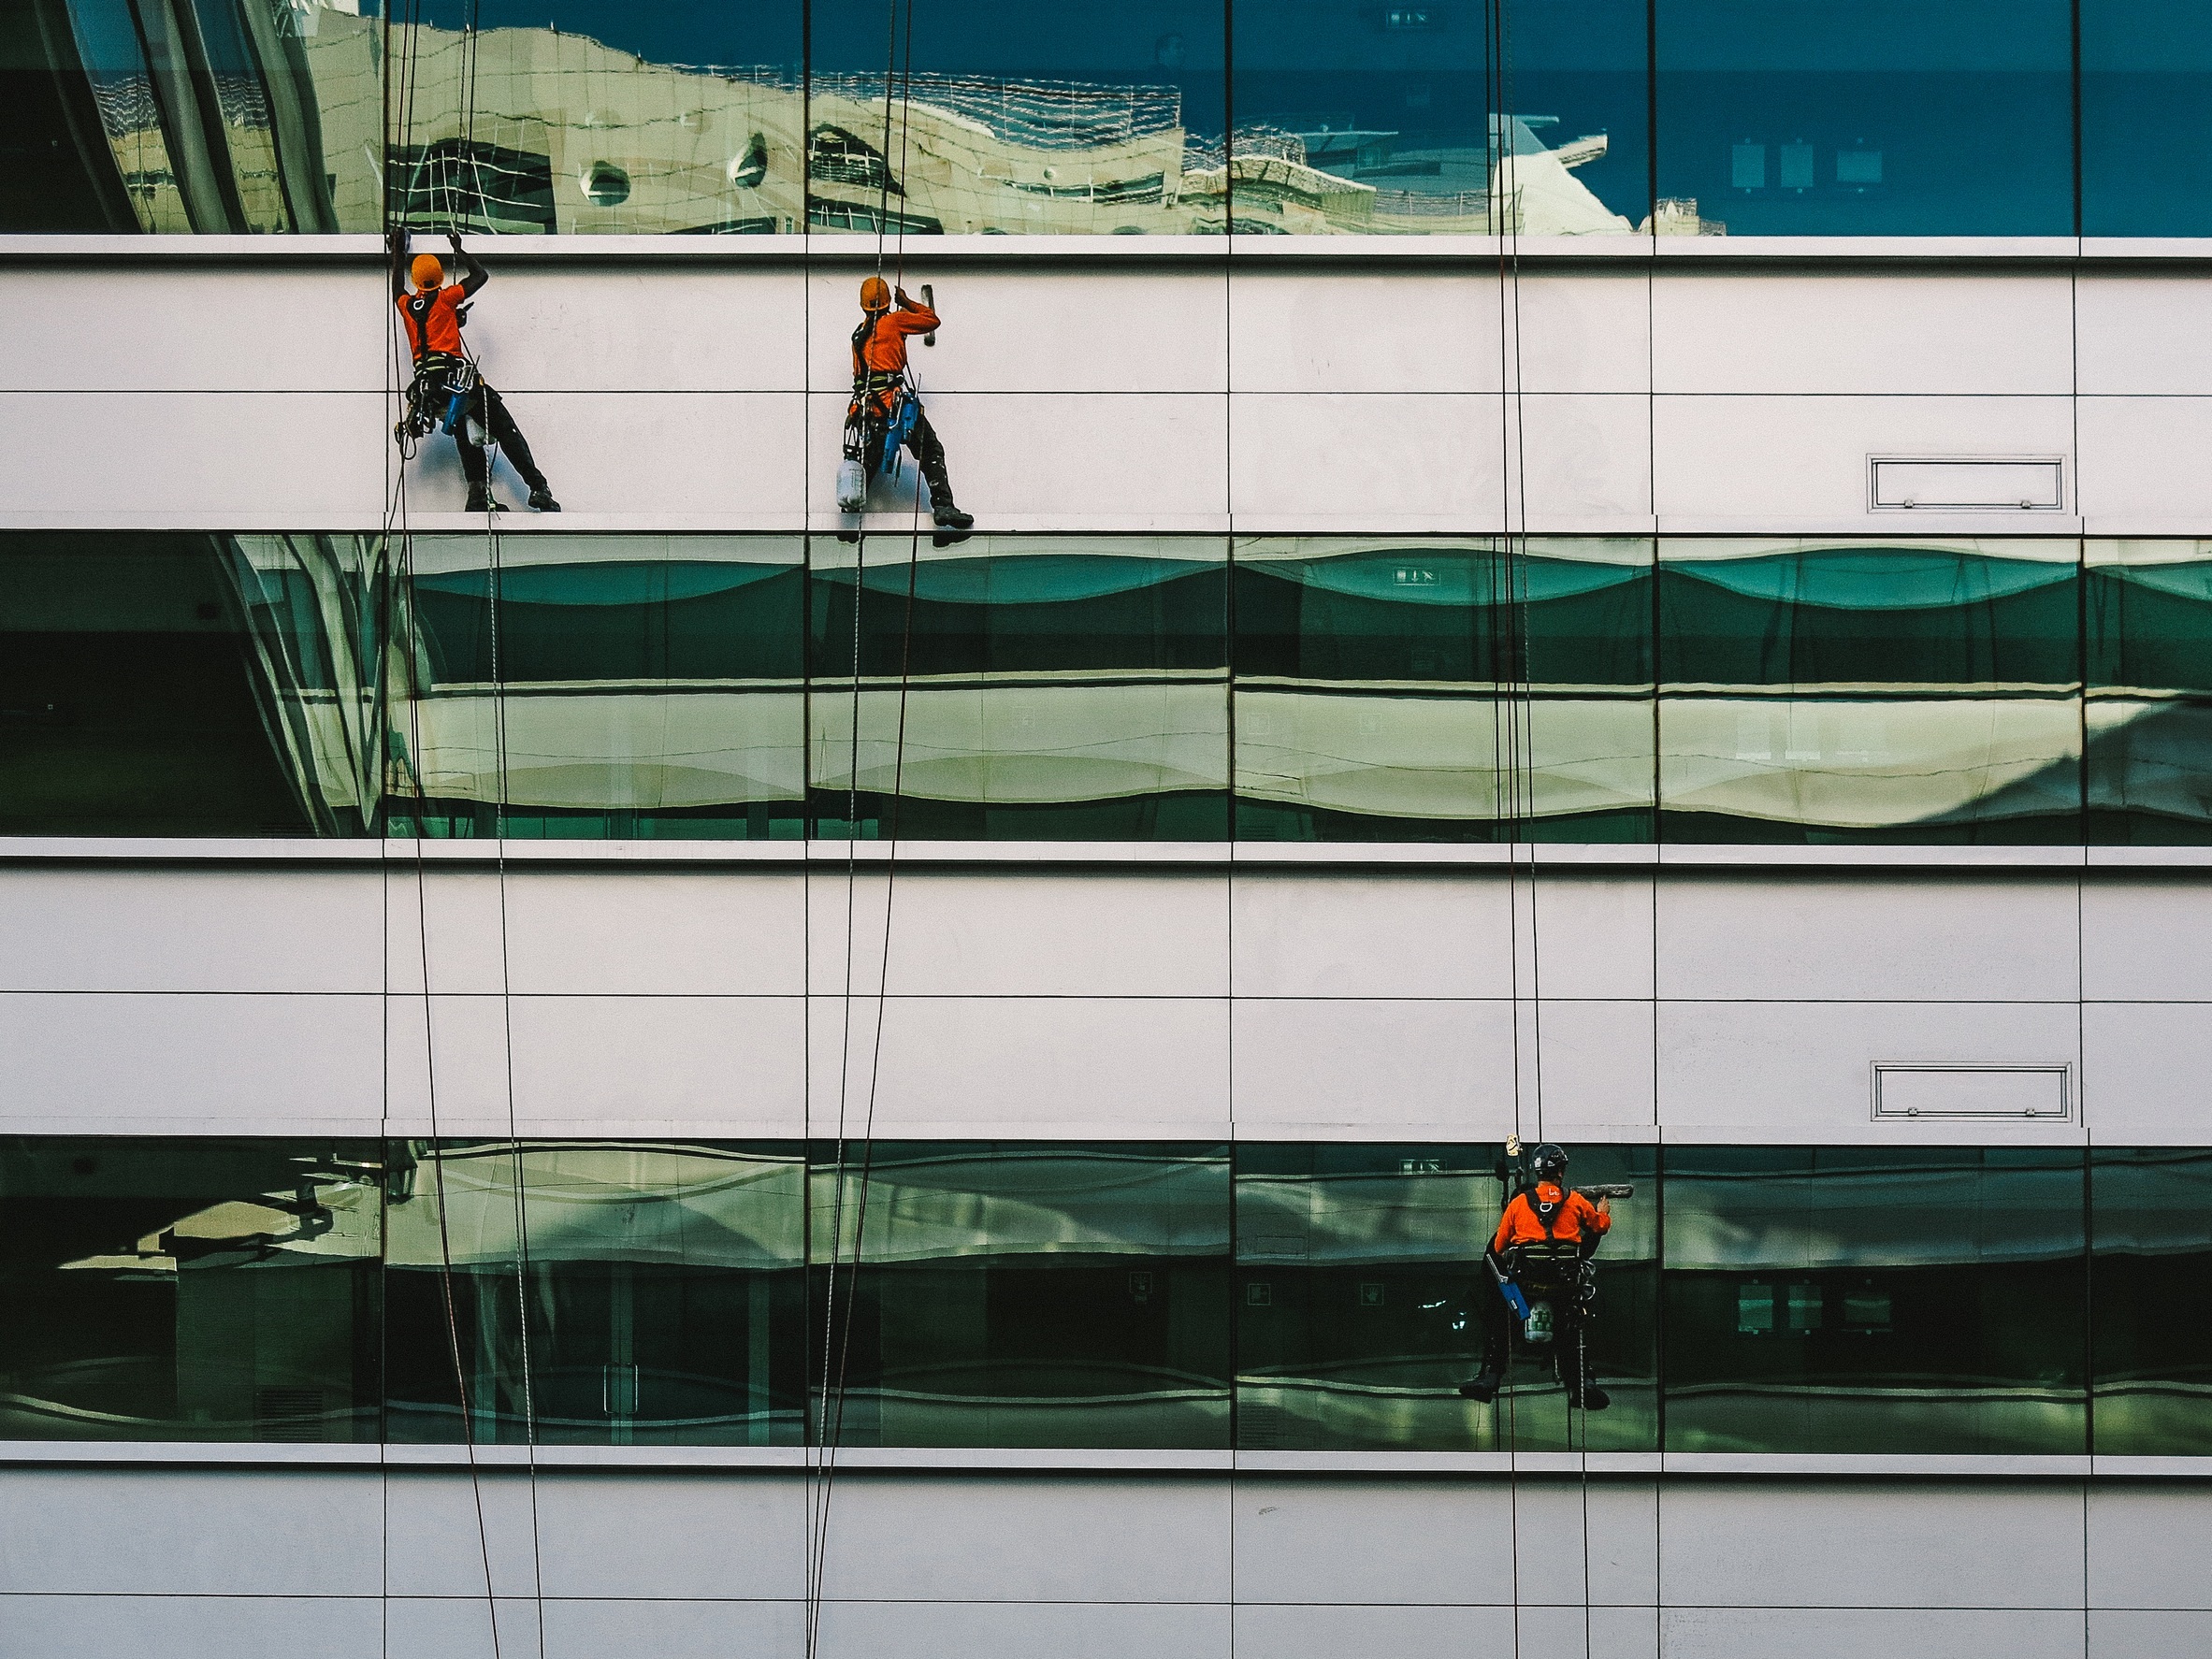
architecture, structure, window, glass, building, wall, advertising, green, reflection, washing, facade, stadium, public transport, windows, workers, sport venue, window covering, contractors